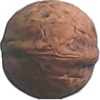
Label: walnut